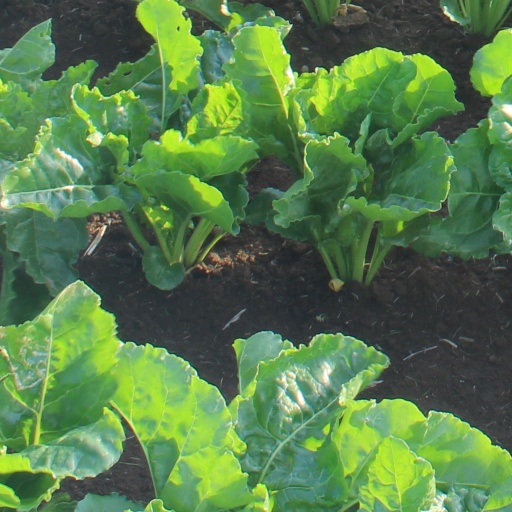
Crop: sugar beet